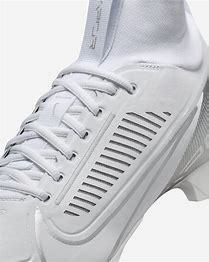
Brand: Nike
Model: Vapor Edge Pro 360 2